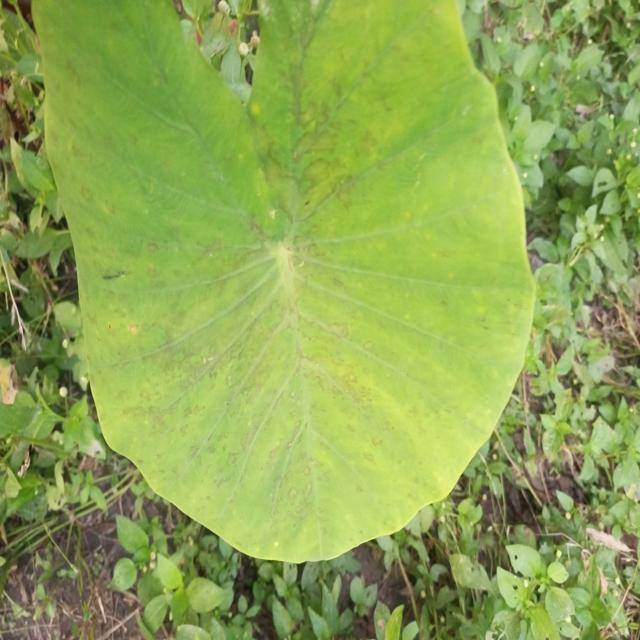
Label: Healthy